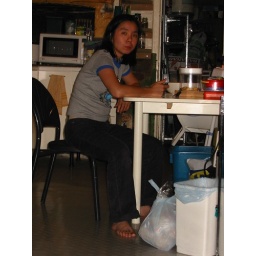
Me in the kitchen at our house in Darlington.